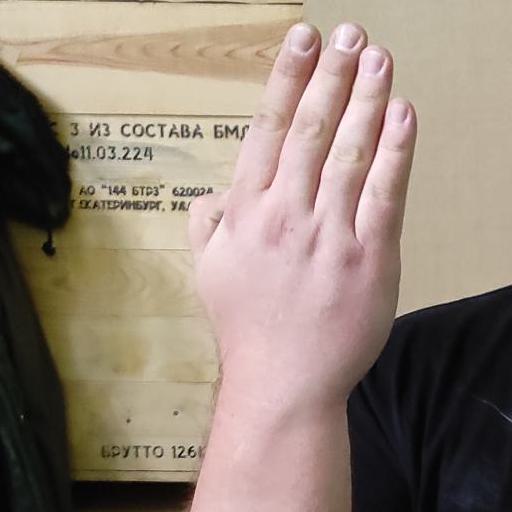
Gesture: stop_inverted